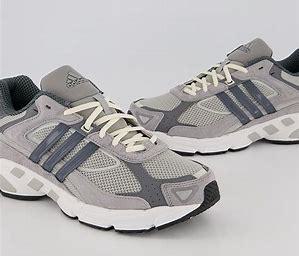
Brand: Adidas
Model: Response Cl